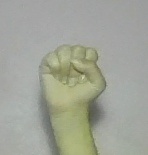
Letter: saad